Architecture of Kathmandu

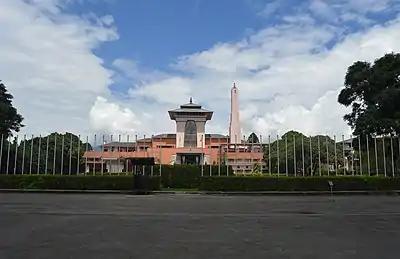
Narayanhity Royal Palace

Narayanhiti, in Narayanhiti Palace, is made up of two words ‘narayan’ and ‘hiti’. 'Naryan' is a form of Hindu god "Lord Vishnu” whose temple is located opposite to the palace and ‘hiti’ means “water spout” which is also located to the east of main entrance in the precincts of the palace, and which has a legend associated with it. The entire enclosure surrounded by a compound wall, located in the north-central part of Kathmandu, is called the Narayanhiti palace. It was a new palace, in front of the old palace of 1915 vintage, built in 1970 in the form of a contemporary Pagoda. It was built on the occasion of the marriage of King Birenda Bir Bikram Shah, the then heir apparent to the throne. The southern gate of the palace is located at the crossing of Prithvipath and Darbar Marg roads. The palace area covers and is fully secured with gate controlled walls on all sides. The palace, as previously discussed in Kathmandu's history, was the scene of a gruesome tragedy, termed “Nepal's greatest tragedy”, on 1 June 2001, at the hall in the palace where the Crown Prince Dipendra in an inebriated state supposedly gunned down his immediate family consisting of his father King Birendra, his mother Queen Aishwarya, his brother and sister, and also five of his relatives, later killing himself. After the massacre of King Birendra and his family, the next king in line was his brother Gyanendra and his family who lived at the palace. The newly elected assembly on 28 May 2008, after a polling of 564 constituent assembly members, 560 voted to form a new government, with the monarchist Rastriya Prajatantra Party, which had four members in the assembly, registering a dissenting note. At that point, it was declared that Nepal had become a secular and inclusive democratic republic, with the government announcing a three-day public holiday from 28 to 30 May. The King was thereafter given 15 days to vacate the Narayanhiti Royal Palace, to reopen it as a public museum. until he was asked to move out of it.Now it has been turned into a Museum and is open for all to see.